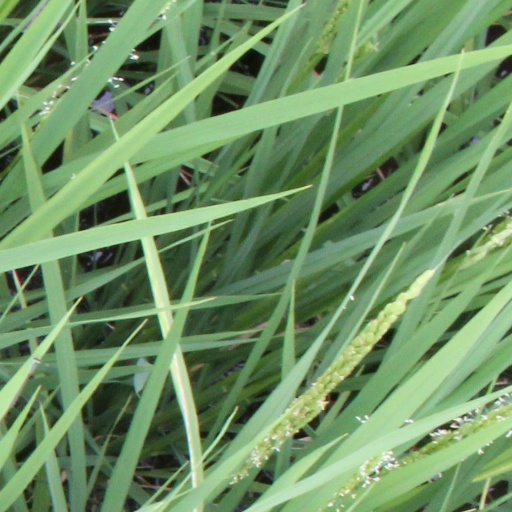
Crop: rice